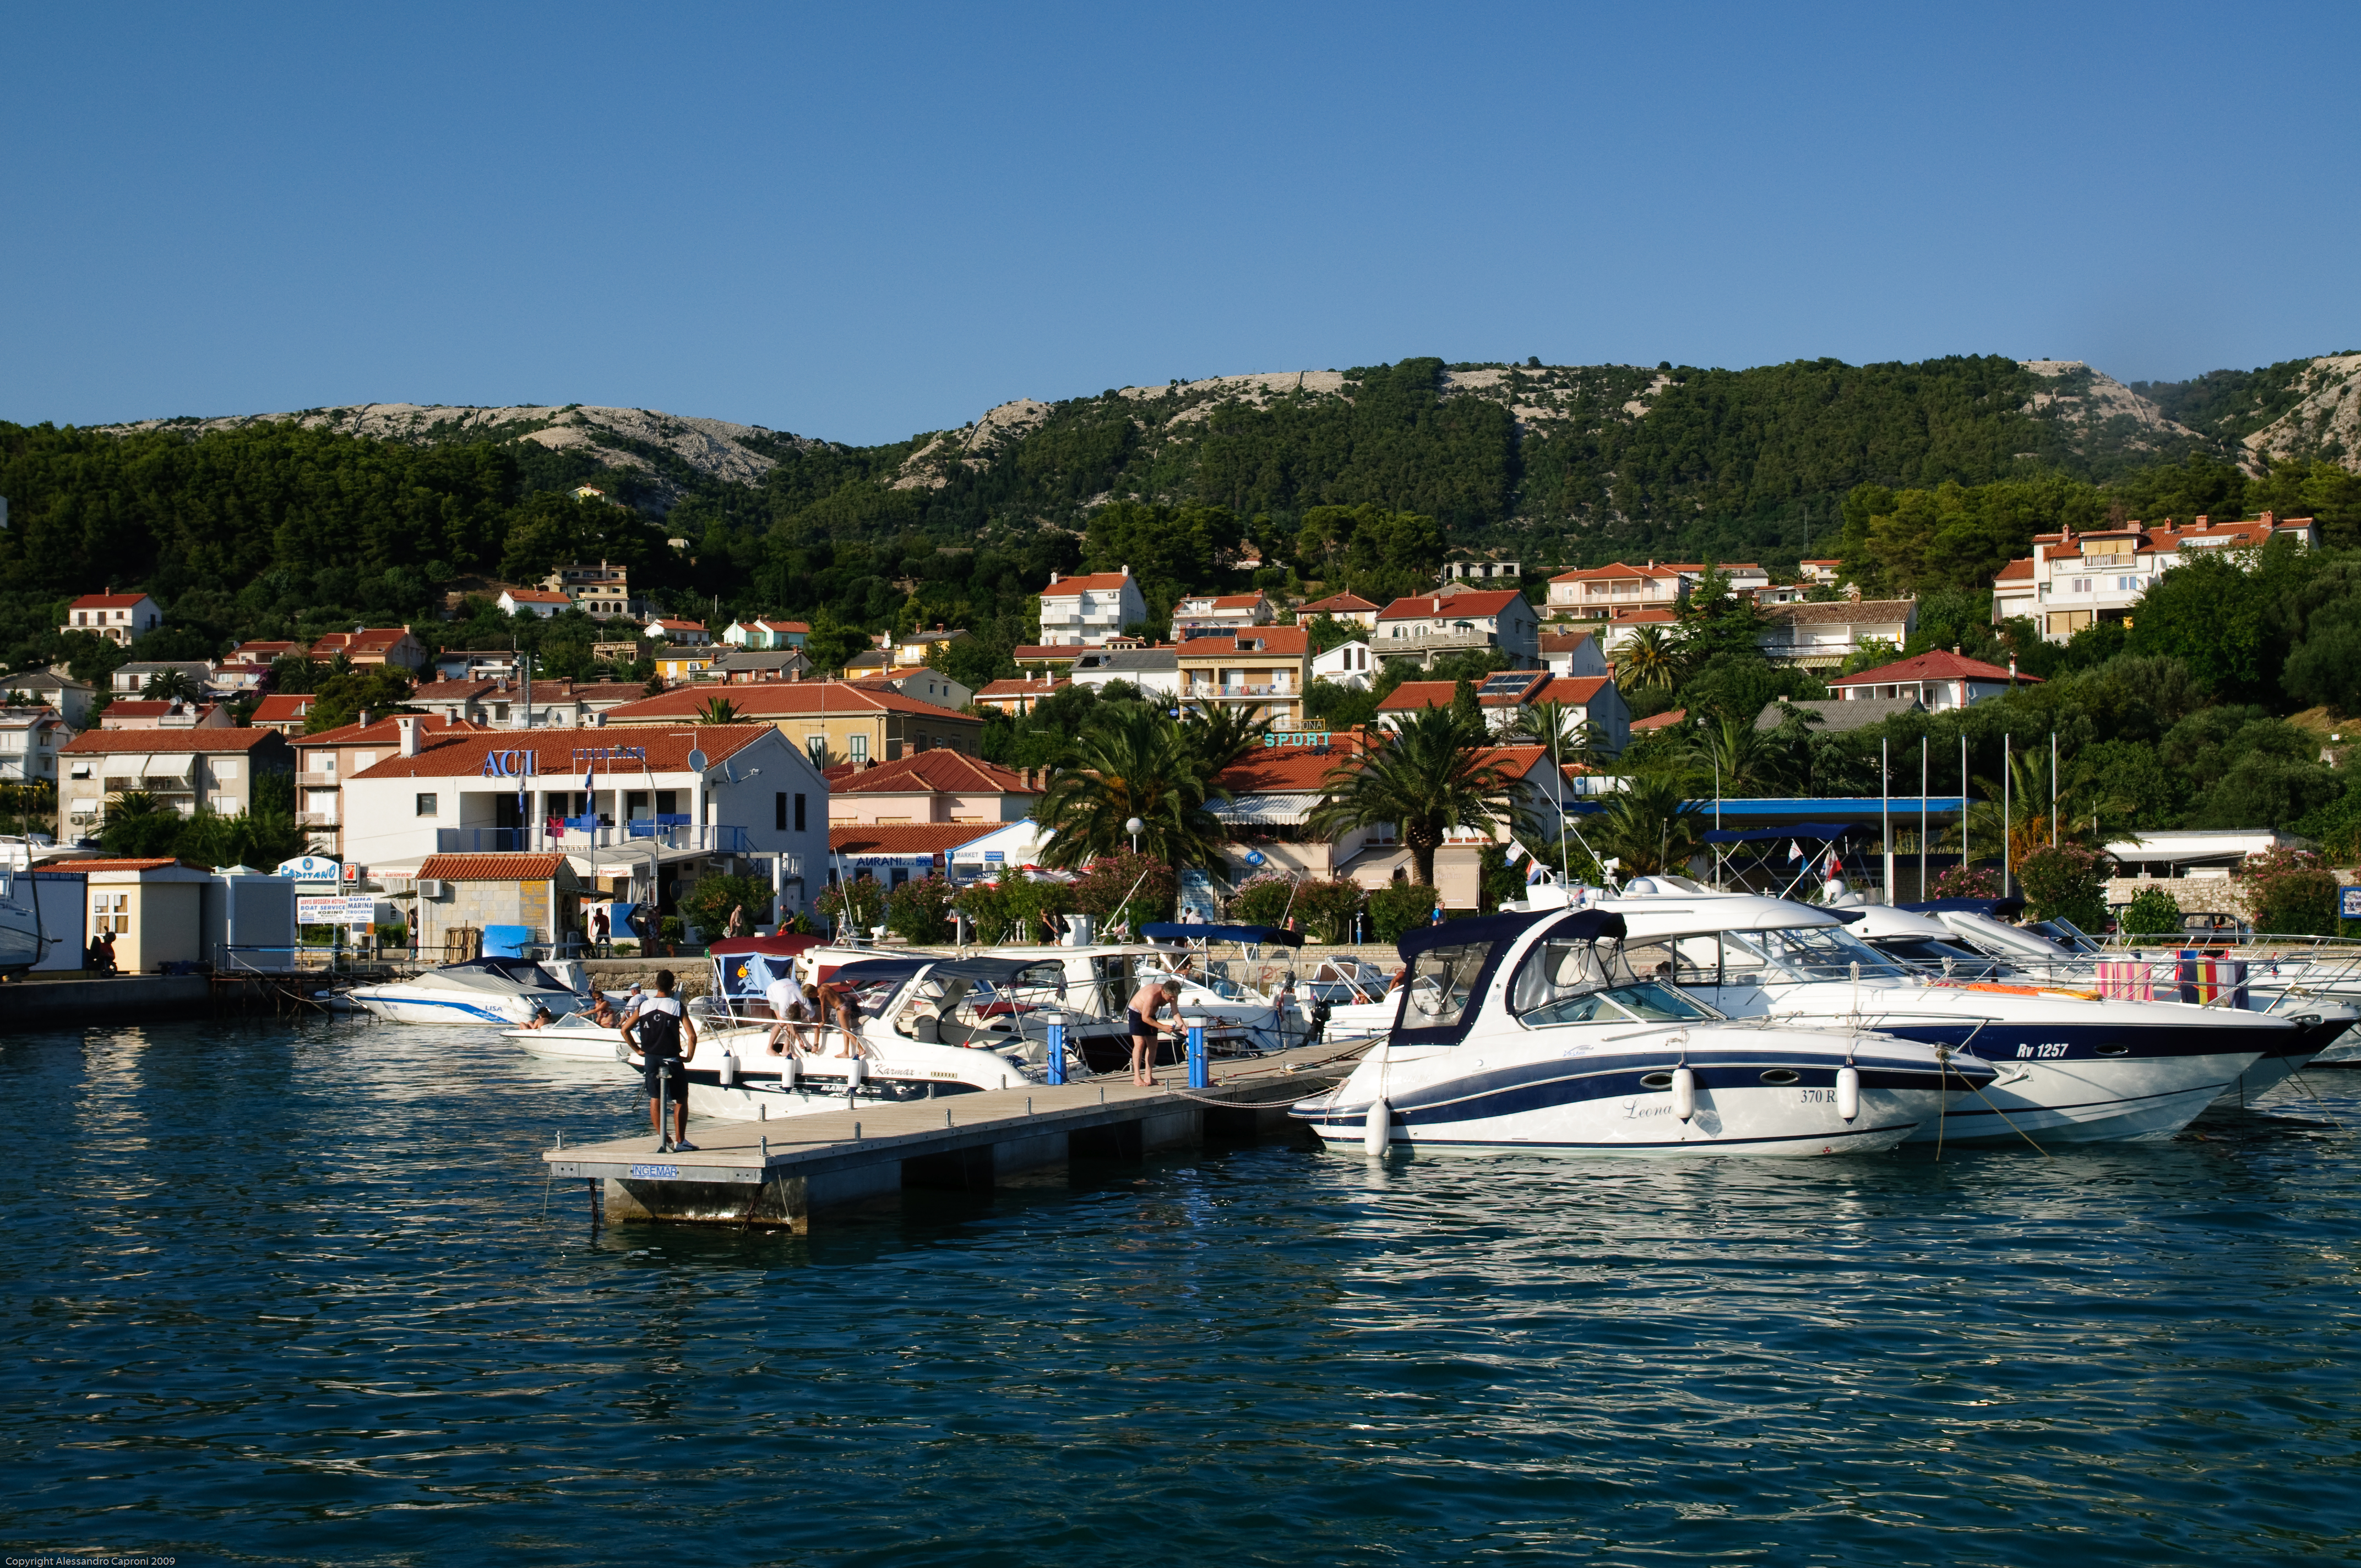
sea, coast, dock, boat, town, vacation, vehicle, bay, harbor, marina, port, nikon, waterway, croatia, boating, hvratska, rab, d300